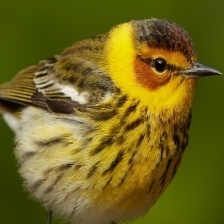
Species: CAPE MAY WARBLER
Scientific name: SETOPHAGA TIGRINA